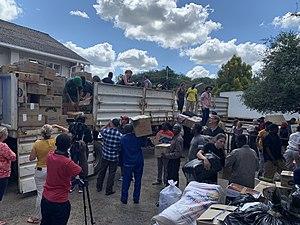
Le cyclone Idai est la onzième dépression tropicale à se former lors de la saison cyclonique 2018-2019 dans l'océan Indien sud-ouest, la dixième à devenir une tempête tropicale et le septième système à atteindre le stade de cyclone tropical intense. Il est né d'une dépression tropicale qui s'est formée le 4 mars 2019 au large de la côte est du Mozambique, est ensuite entré dans les terres, causant des inondations, avant de retourner le 9 mars vers le canal du Mozambique où elle a atteint le statut de cyclone tropical intense le 11 mars et frôler la côte ouest de Madagascar. Se tournant ensuite vers le sud-ouest, Idai se dirigea vers le sud du Mozambique et atteignit son intensité maximale le 14 mars avec des vents soutenus maximums sur 10 minutes de 195 km/h, 205 km/h sur 1 minute, atteignant donc la catégorie 3 sur l'échelle de Saffir - Simpson et une pression centrale minimale de 940 hPa. Le jour suivant, le système frappait Beira après voir légèrement faibli. Son parcours subséquent dans les terres laissa des pluies torrentielles alors qu'elle devenait post-tropicale le 16 mars pour se dissiper le 21 mars.